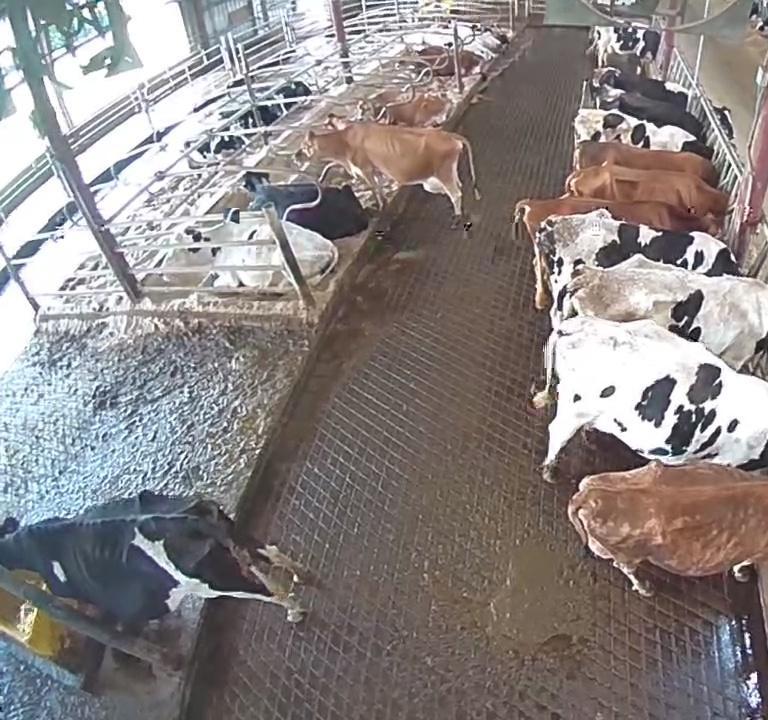
Number of cows: 19